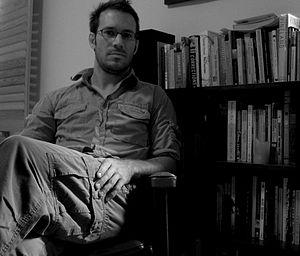
LibriVox est une bibliothèque numérique gratuite de livres audio. Ces livres sont composés d'œuvres du domaine public, lues par des volontaires.